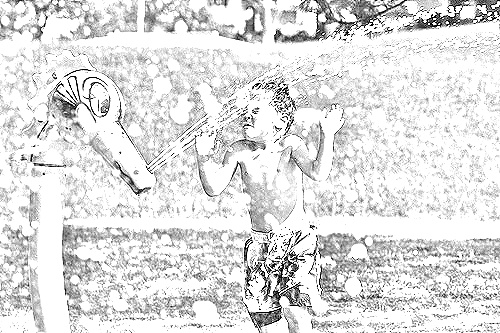
Portrait style: Sketch Portrait